Ma Hongkui

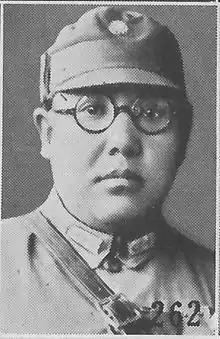
Lt. Gen. Ma Hongkui as pictured in "The Most Recent Biographies of Chinese Dignitaries"

Xiao'erjing: ; March 14, 1892 – January 14, 1970) was a prominent Chinese Muslim warlord during the Republic of China era, ruling the province of Ningxia. His rank was lieutenant general. His courtesy name was Shao-yun (少雲). In 1950, Hongkui migrated to the United States, where he lived until he died in 1970.